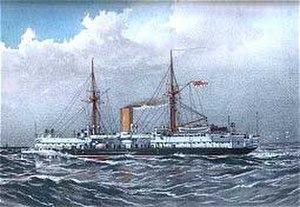
La classe Colossus est la première classe de cuirassés de type pré-Dreadnought construite pour la Royal Navy à la fin du XIXᵉ siècle.